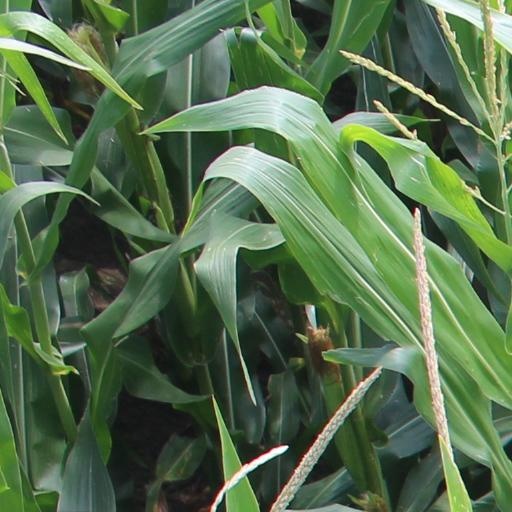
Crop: maize; corn